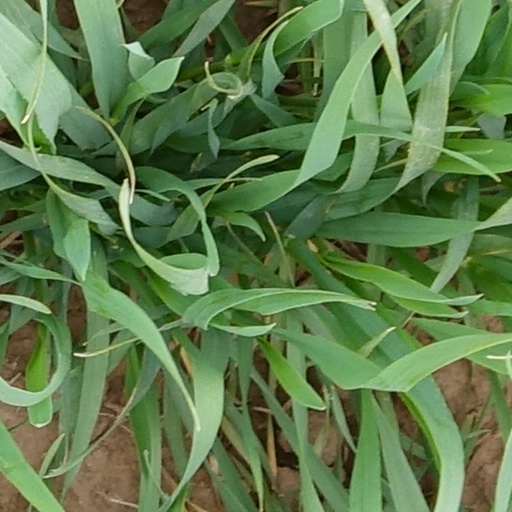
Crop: wheat